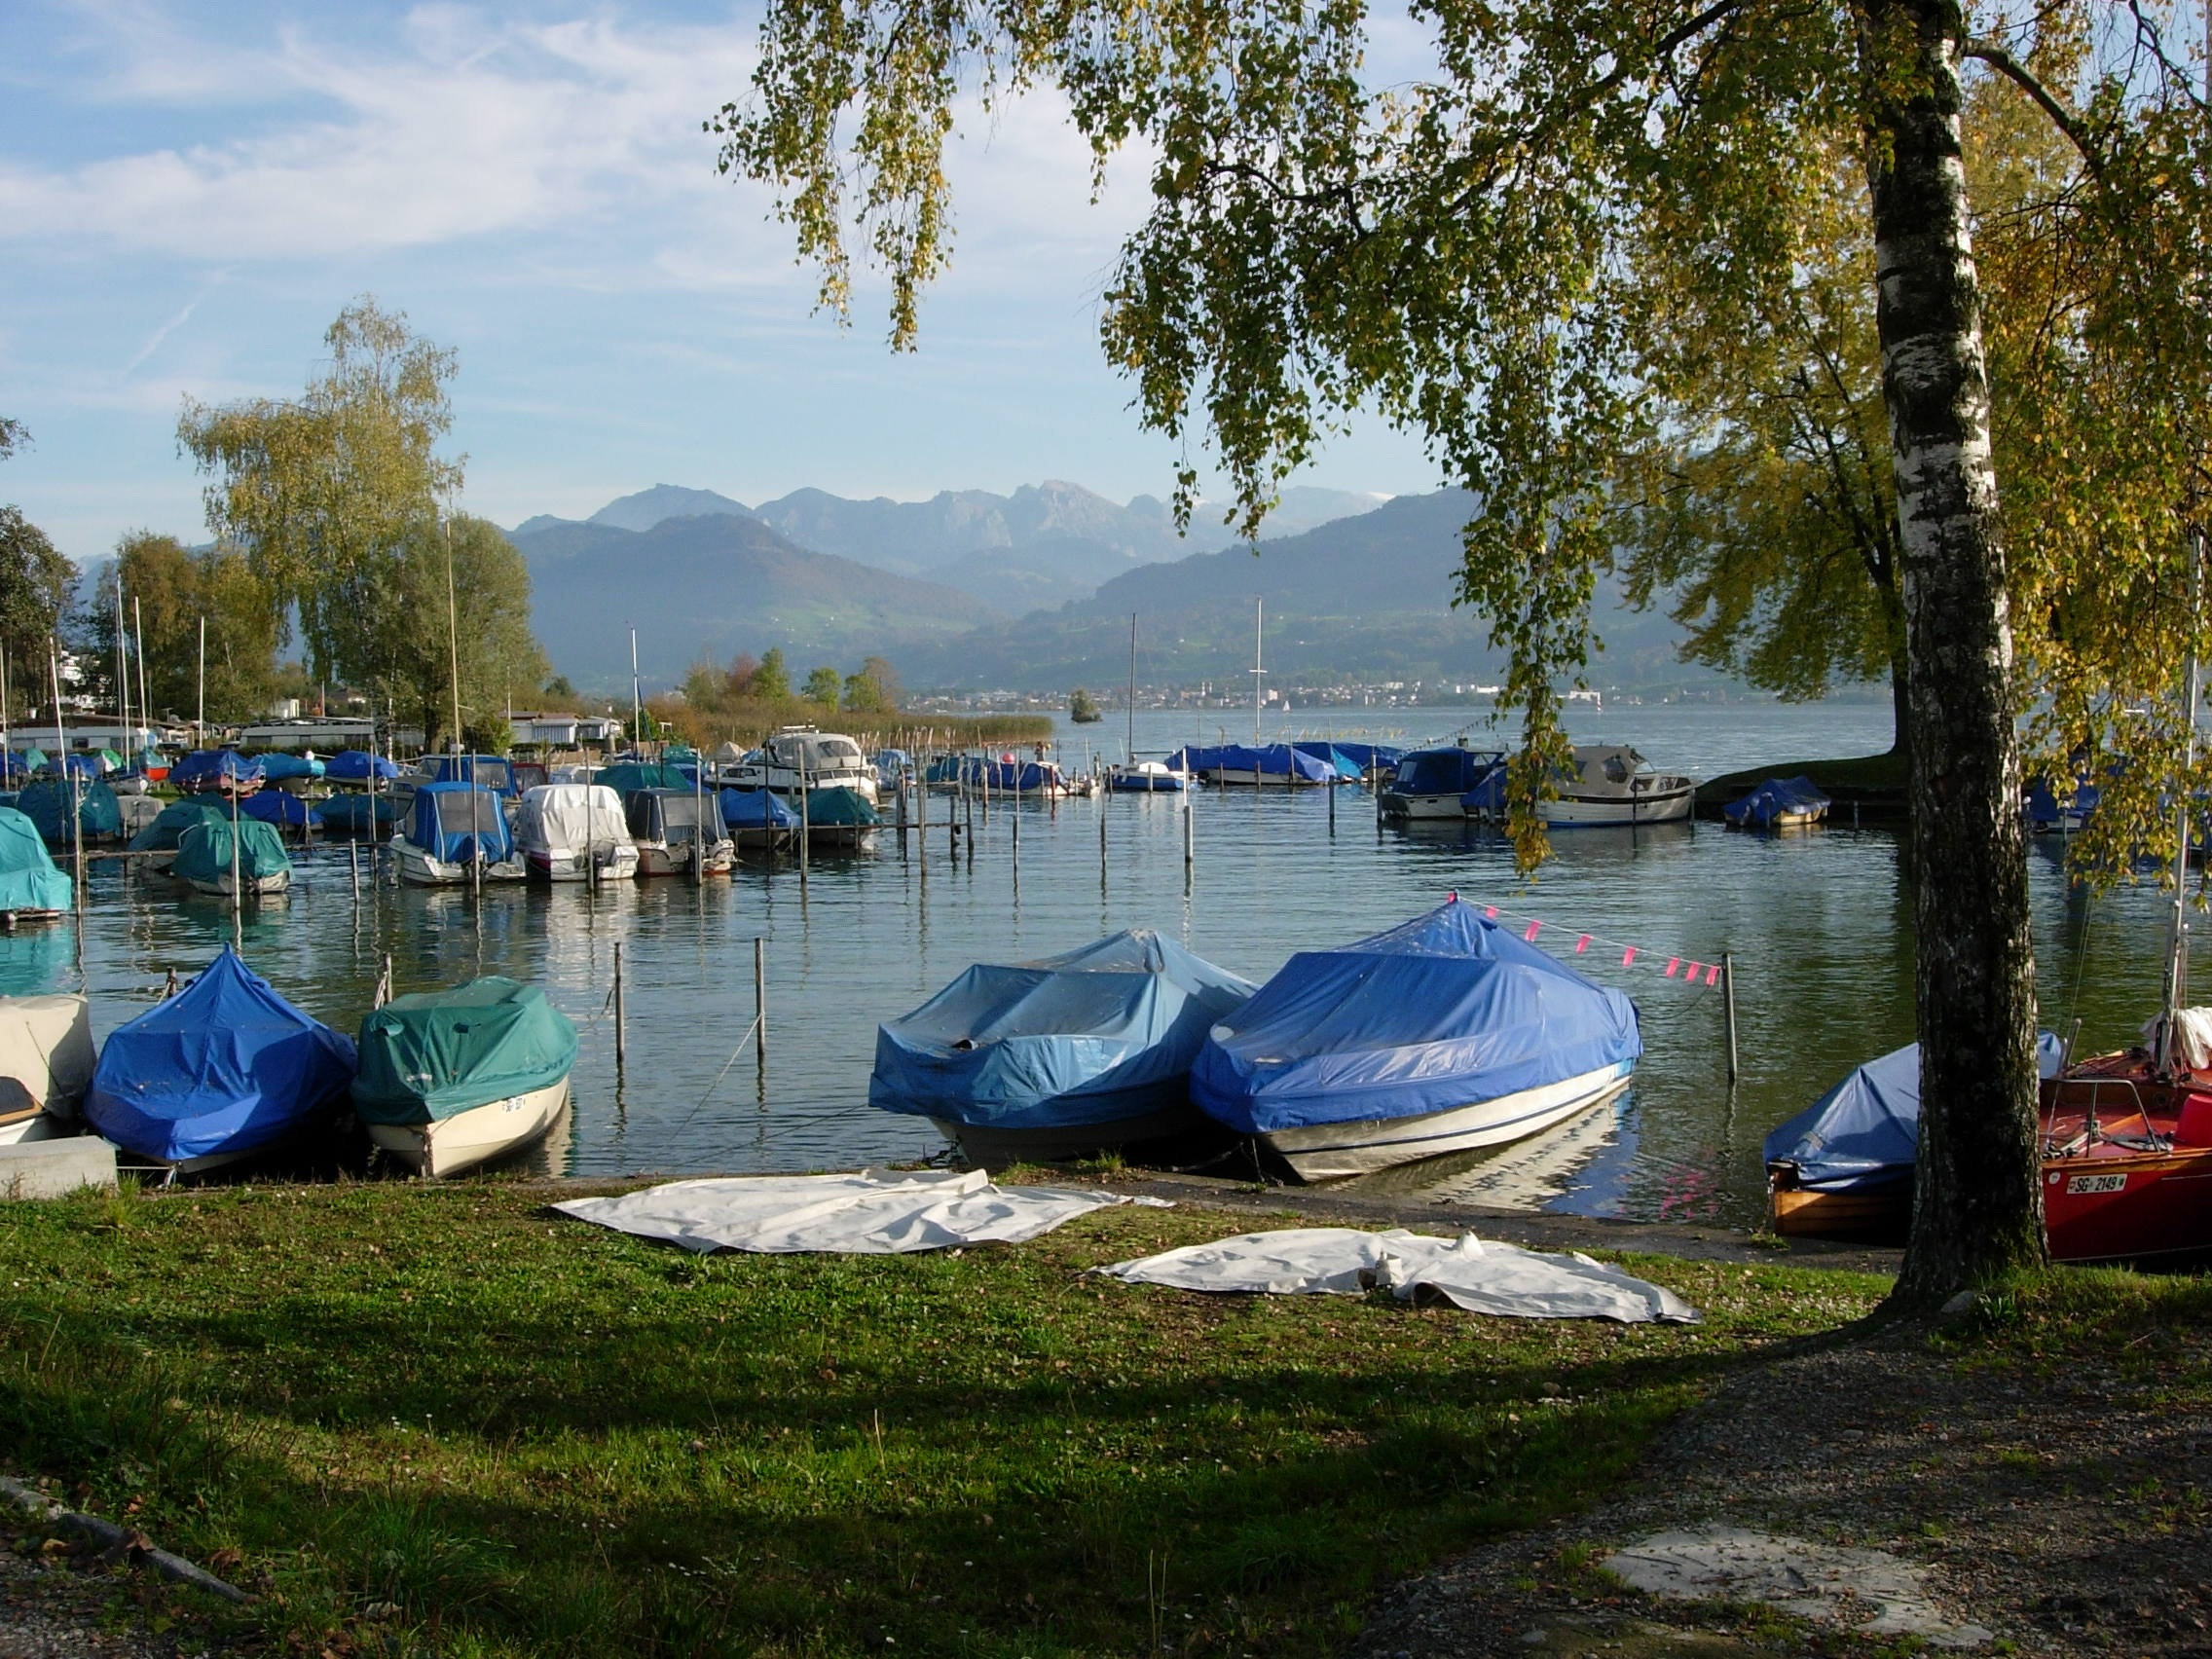
dock, boat, lake, recreation, vehicle, port, camping, boating, ships, lake zurich, outdoor recreation, rapperswil, upper lake